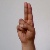
The image shows a hand gesture representing the letter 'U' in Indian Sign Language.